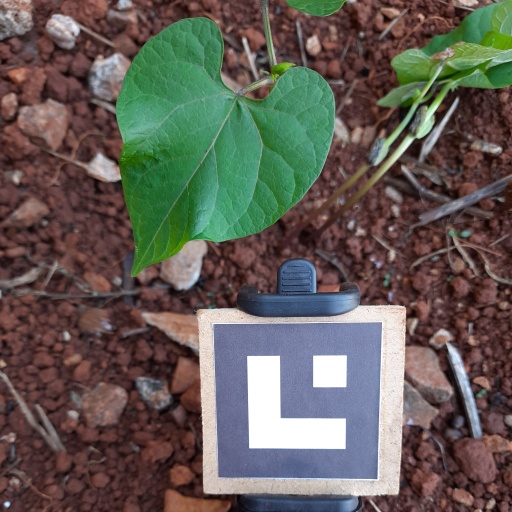
Observations: wavy surface, no eating holes, under shade